Battle of Helm's Deep

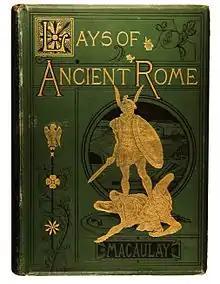
Tolkien made use of Livy's tale of the heroic bridge defence by Horatius Cocles, perhaps partly via Macaulay's version in his 1842 "Lays of Ancient Rome".

Charles Oughton likens the Battle of Helm's Deep to Livy's account of Horatius Cocles's heroic defence of Rome's Pons Sublicius bridge. The heroes Aragorn, Éomer, and Gimli hold off the army of Orcs; Horatius holds off the army of Etruscans at the bridge. Oughton finds multiple matches between the two accounts. Several of these are not present in Thomas Babington Macaulay's poem "Horatius" which retells Livy's tale, though Oughton suggests that Tolkien did make additional use of Macaulay for some details.